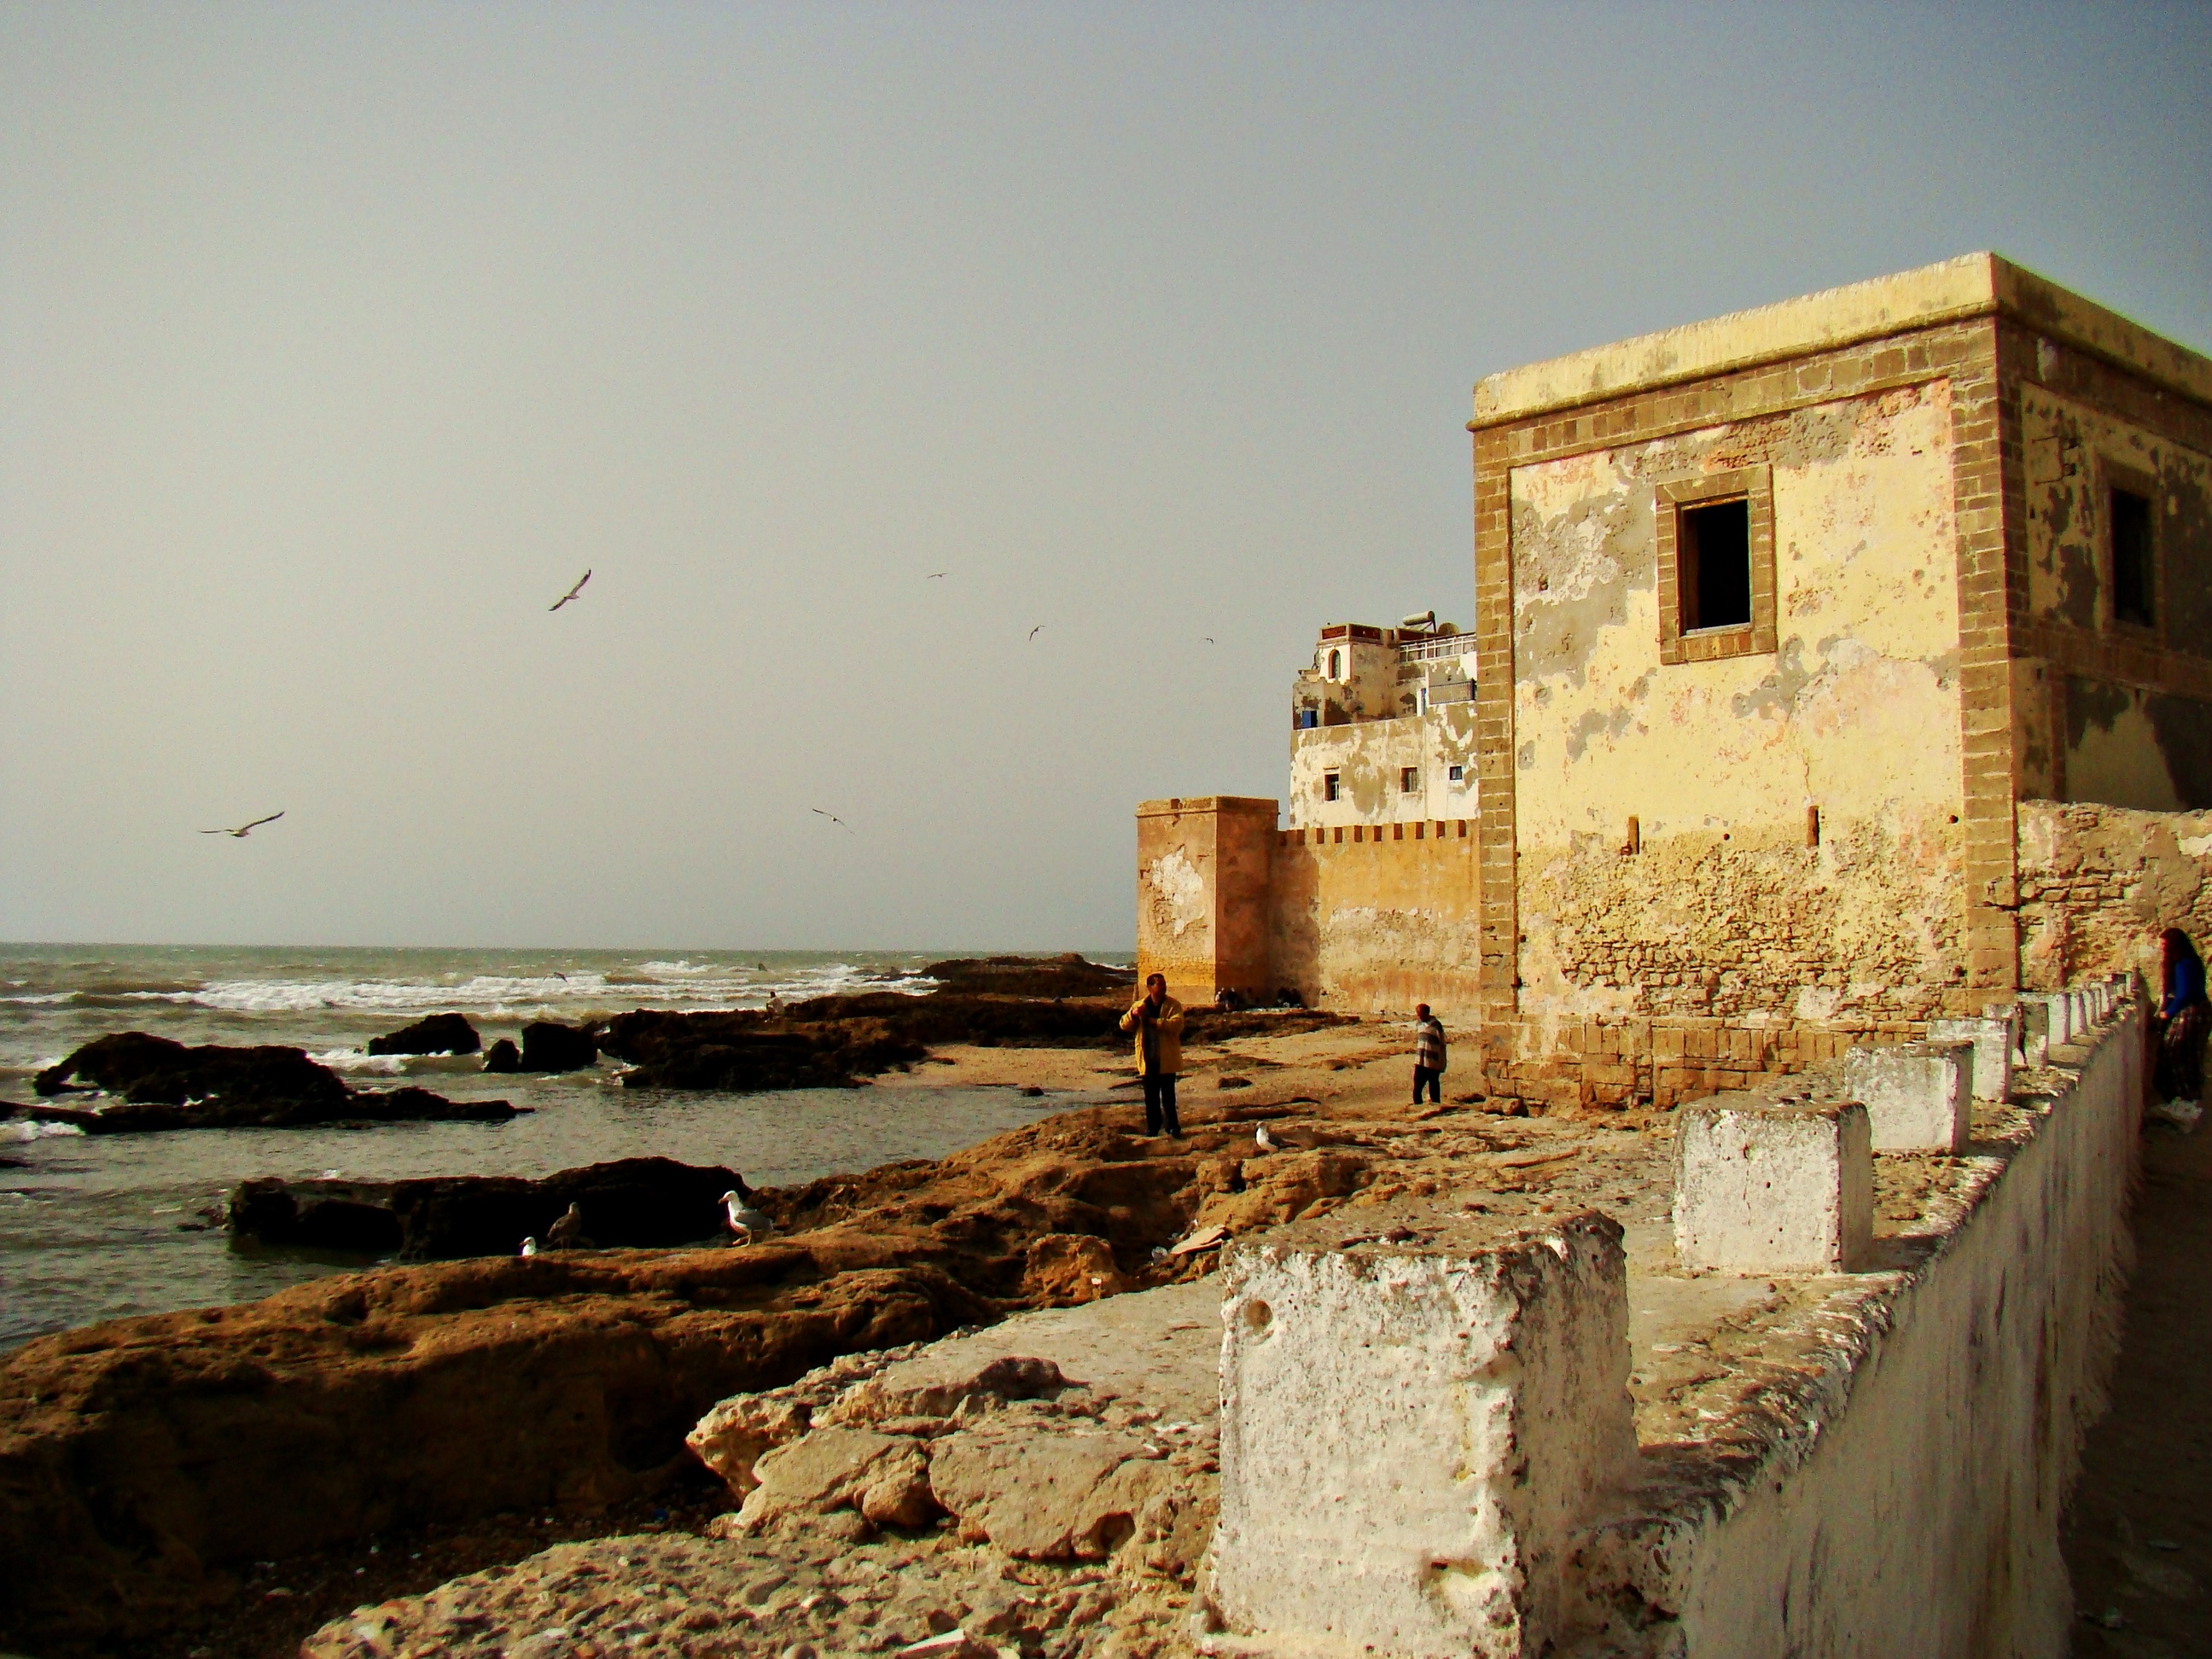
beach, sea, coast, water, rock, sunset, desert, wave, city, wall, summer, travel, cliff, idyllic, surf, tower, fishing, holiday, castle, blue, port, fortification, terrain, goal, docks, gulls, temple, ruins, boats, a, morocco, atlantic, anchorage, mood, abendstimmung, fischer, fishing port, ebb, fishing boats, essaouira, north africa, boats in the harbor, beach landscape, blue boats, ancient history